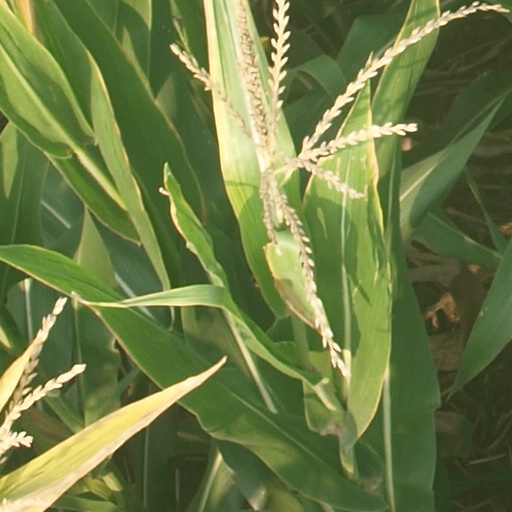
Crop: maize; corn